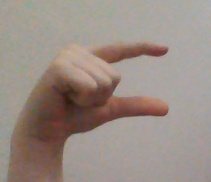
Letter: dal